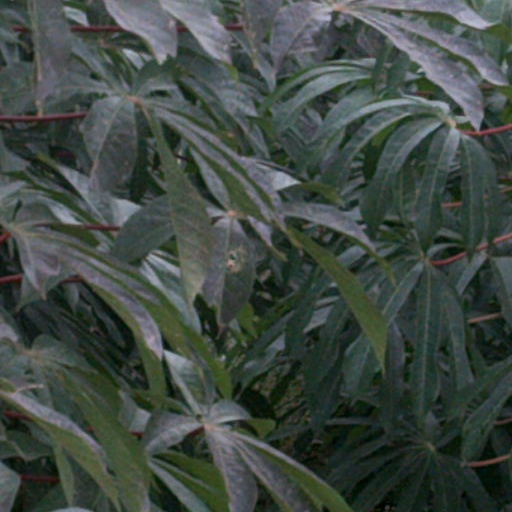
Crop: cassava